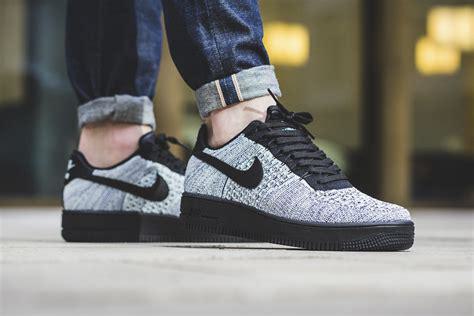
Brand: Nike
Model: Air Force 1